History of parks and gardens of Paris

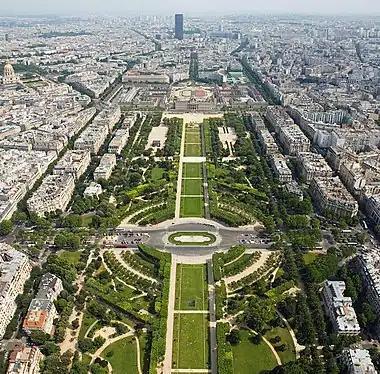
The Champ-de-Mars gardens (1908–1927) seen from the Eiffel Tower

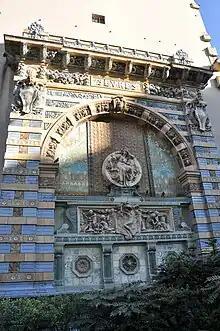
The monumental gateway of the pavilion of the Sèvres porcelain factory at the Paris Universal Exposition of 1900 is found in Square Laurent-Prache, on the south side of the church of Saint-Germain-des-Pres.

Parc Montsouris was the last of the four large parks created by Napoleon III at the four cardinal points of the compass around Paris. It was precisely south of the exact center of Paris- a monument in the park placed by Napoleon I indicated the prime meridian which French maps used until 1911, instead of Greenwich, as the zero degree of longitude. Napoleon III decreed to construction of the park in 1865, but purchasing the land took time, and work did not begin until 1867. Work was also delayed because several hundred corpses that had been placed in the catacombs of Paris, part of which lay under the park, had to be moved. The park was inaugurated in 1869, but was not actually finished until 1878, under Alphand, who continued his work as the Director of Public Works of Paris under the French Third Republic.